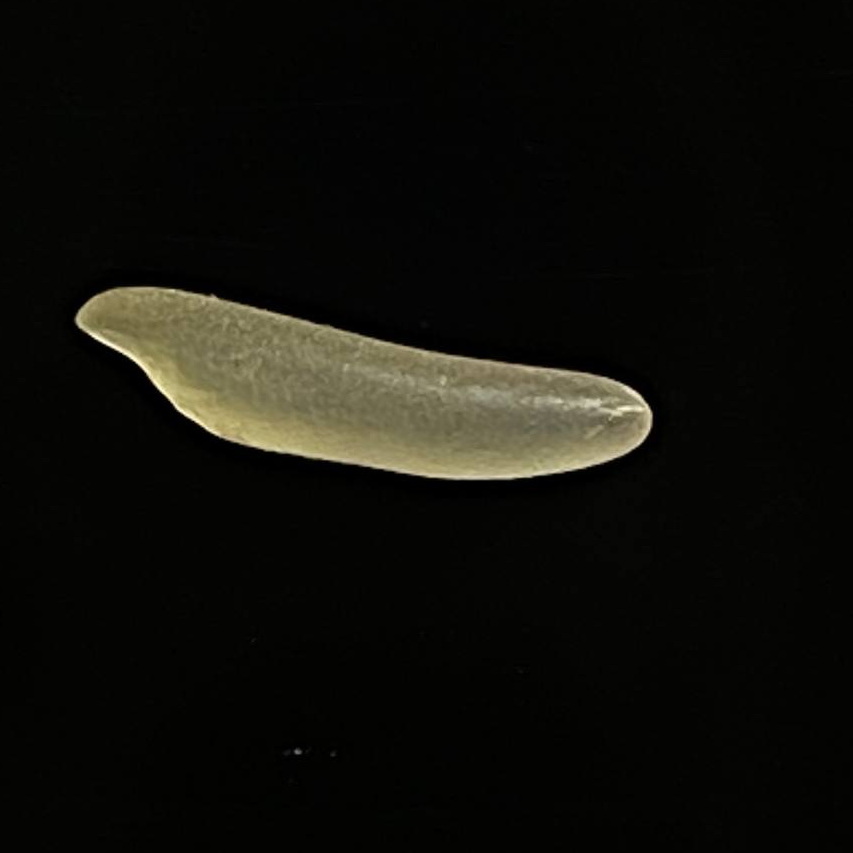
Rice variety: Bashmoti